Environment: real
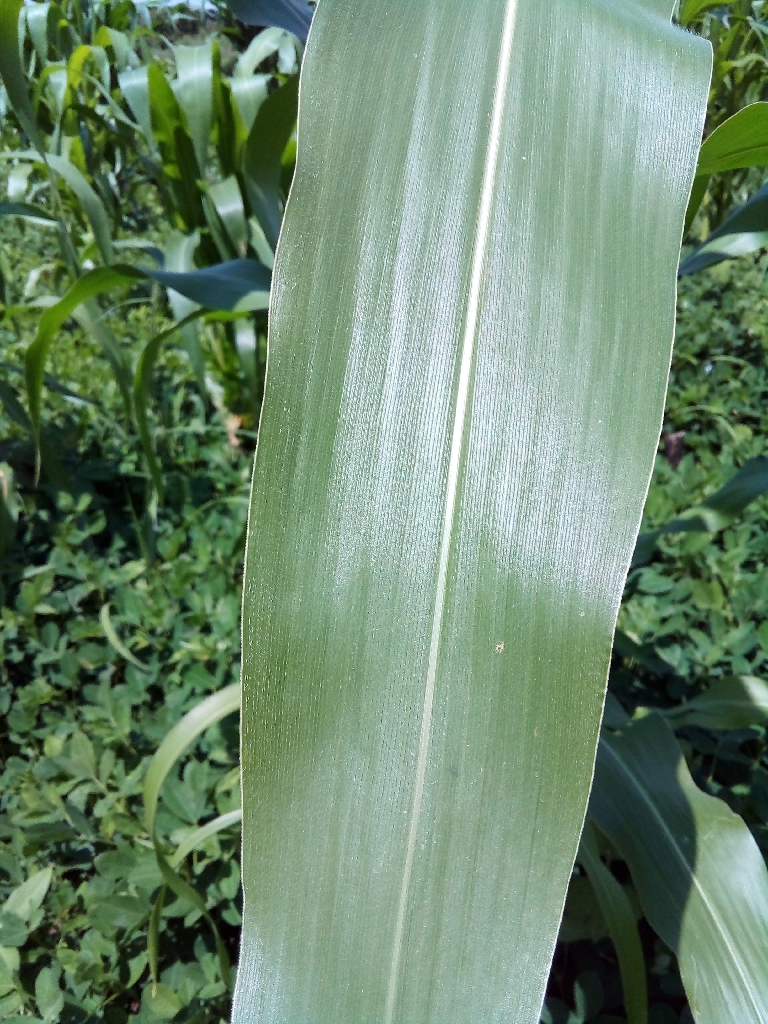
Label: healthy